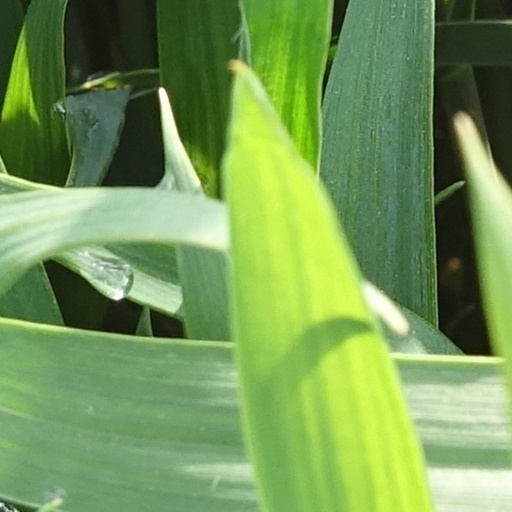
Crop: wheat